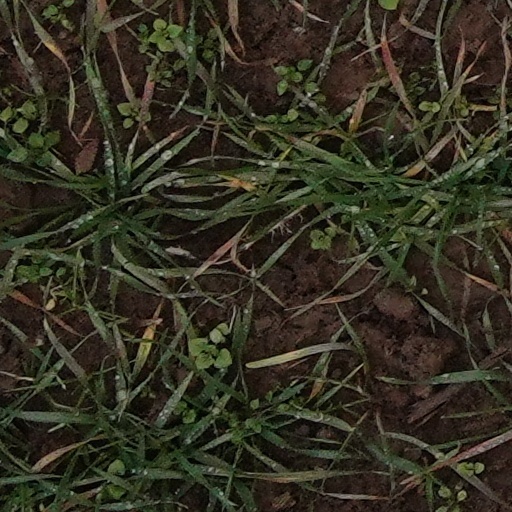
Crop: wheat